Carlos Ertel

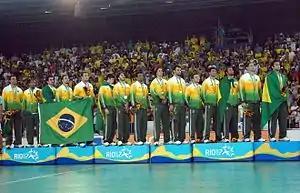
On the podium after winning gold at the 2007 Pan American Games

Carlos Ertel also known as Menta (born 18 December 1974) is a Brazilian handball player who competed in the 1996 Summer Olympics and in the 2008 Summer Olympics.